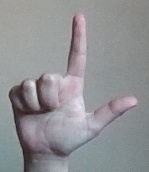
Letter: laam